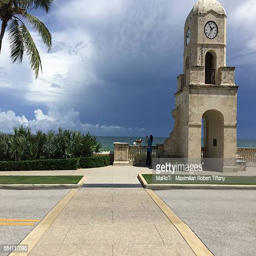
clock tower at the entrance of worth avenue